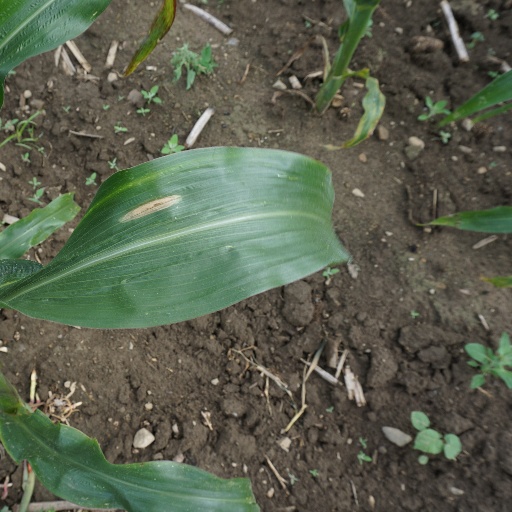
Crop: maize; corn